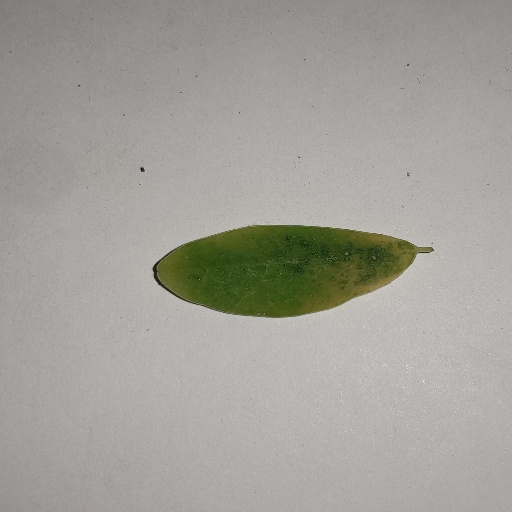
Species: Sojina
Leaf condition: Yellow Leaf